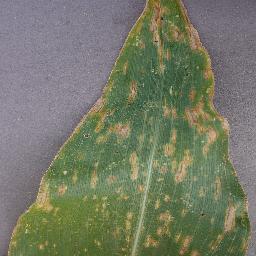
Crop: corn
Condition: (maize)_cercospora_spot_gray_spot